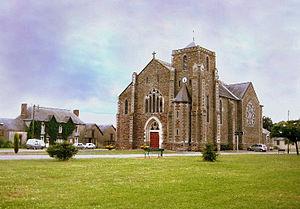
Joué-sur-Erdre, en gallo Jóae, Jouë ou Joueu, est une commune du canton de Nort-sur-Erdre, dans le département de la Loire-Atlantique, en région Pays de la Loire, en France. Le village fait partie du pays d'Ancenis et se trouve à la frontière de la Mée. Elle se trouve à environ 32,4 km au nord de la ville de Nantes et à 25 km au sud de Châteaubriant.
Notre-Dame-des-Langueurs est un lieu-dit de la commune de Joué-sur-Erdre, dans le département de la Loire-Atlantique et la région Pays de la Loire, situé à 4,6 km au nord-ouest du bourg chef-lieu, à mi-chemin entre Nantes et Châteaubriant. Le Grand réservoir de Vioreau et de la forêt de Saffré se trouvent à environ 2 km à l'est et à l'ouest du village.
Cet article liste les sanctuaires mariaux de France classés par départements. Il inclut les sanctuaires faisant l'objet d'une dévotion à Marie situés sur le territoire français actuel. Les éventuelles dates entre parenthèses correspondent à l'année de création du sanctuaire, et, le cas échéant, l'année de sa disparition.